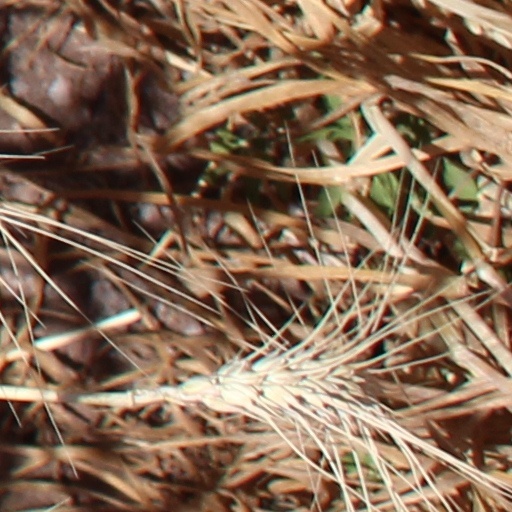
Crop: wheat